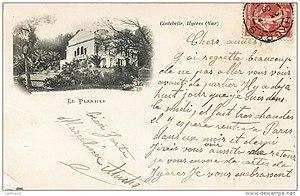
Le Plantier de Costebelle est une maison d’architecture néo-palladienne construite à partir de 1857 par la baronne Hortense Pauline Husson de Prailly. Située dans la commune de Hyères-les-Palmiers, dans le département du Var, sur le versant est du mont des Oiseaux et des collines de Costebelle, la propriété surplombe la rade d'Hyères, la presqu'île de Giens et les îles de Porquerolles et de Port-Cros. Lieu de villégiature dans la deuxième moitié du XIXᵉ siècle pour d’éminents ecclésiastiques, la « Villa des Palmiers » accueille également l’écrivain légitimiste Armand de Pontmartin. Mais la plus illustre visite à ce jour reste le passage à la Villa des Palmiers, de la reine Victoria accompagnée de la princesse Henri de Battenberg, en 1892.